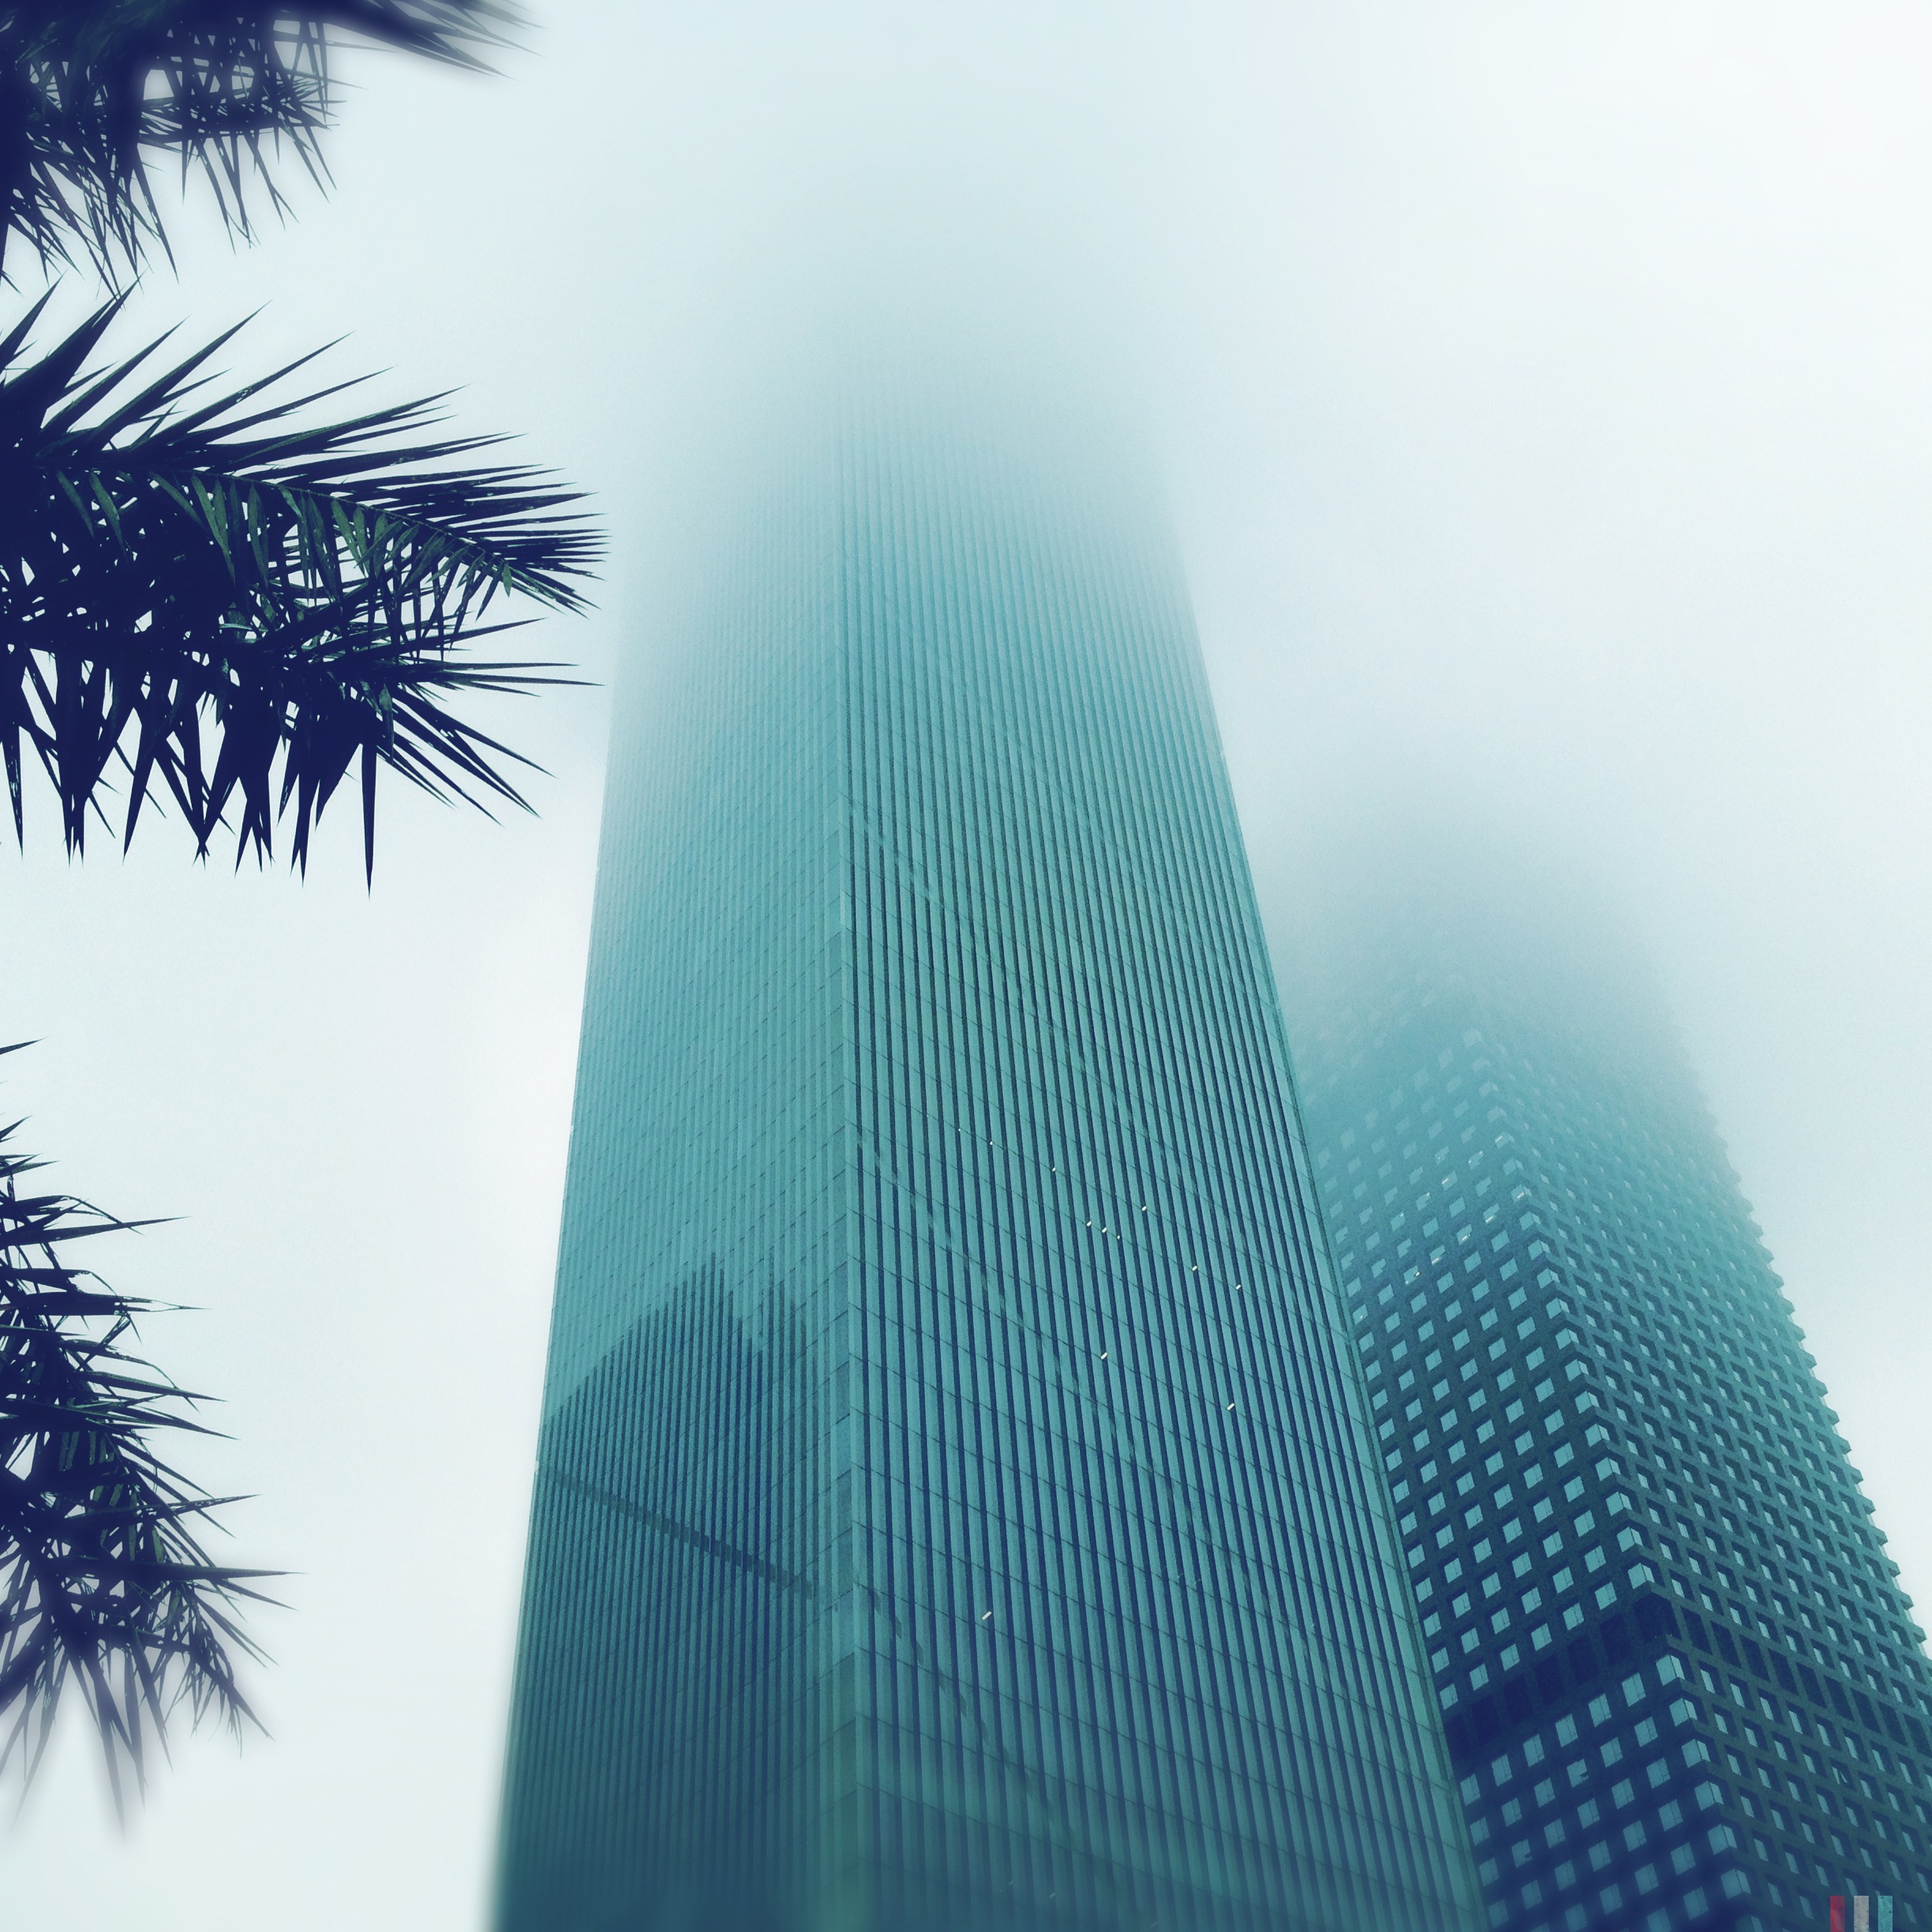
horizon, sky, skyline, sunlight, skyscraper, cityscape, line, reflection, blue, tower block, hipstamatic, shape, standardflash, americanalens, blankofreedom13film, atmosphere of earth